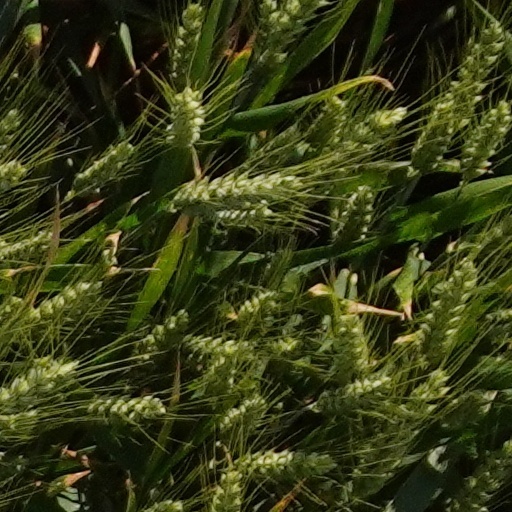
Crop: wheat